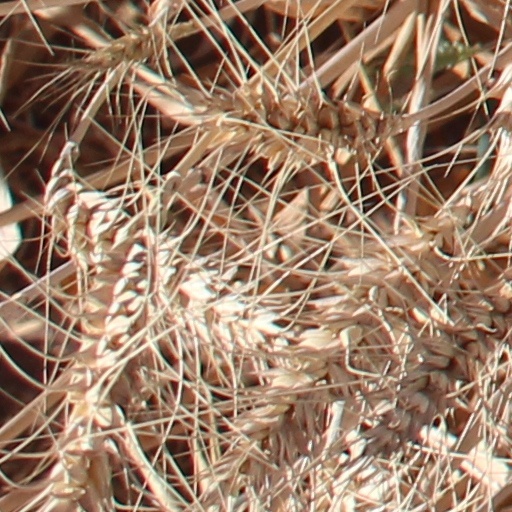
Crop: wheat